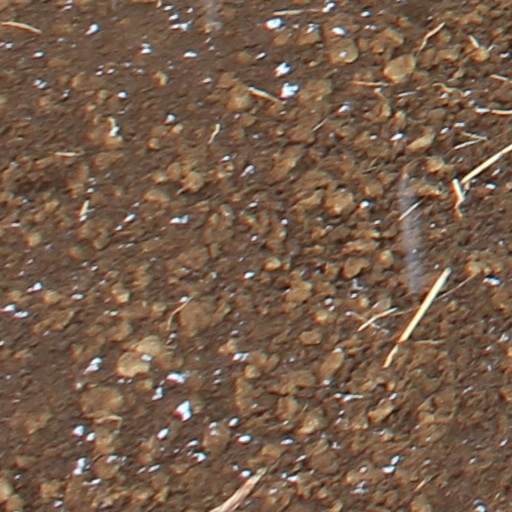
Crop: wheat